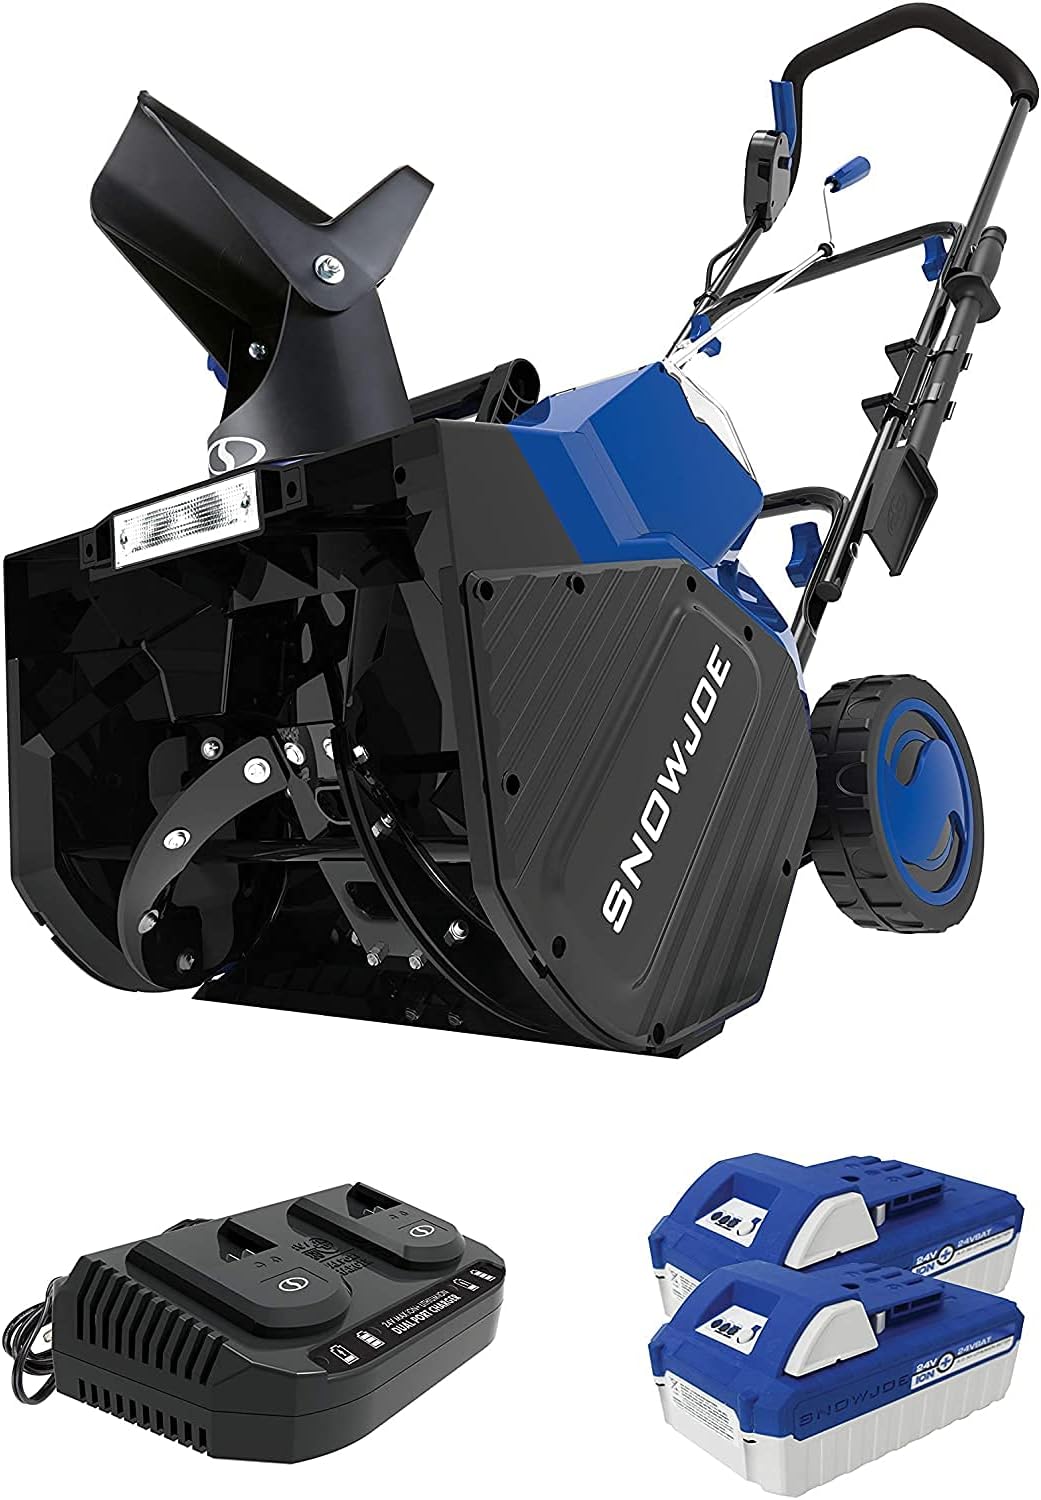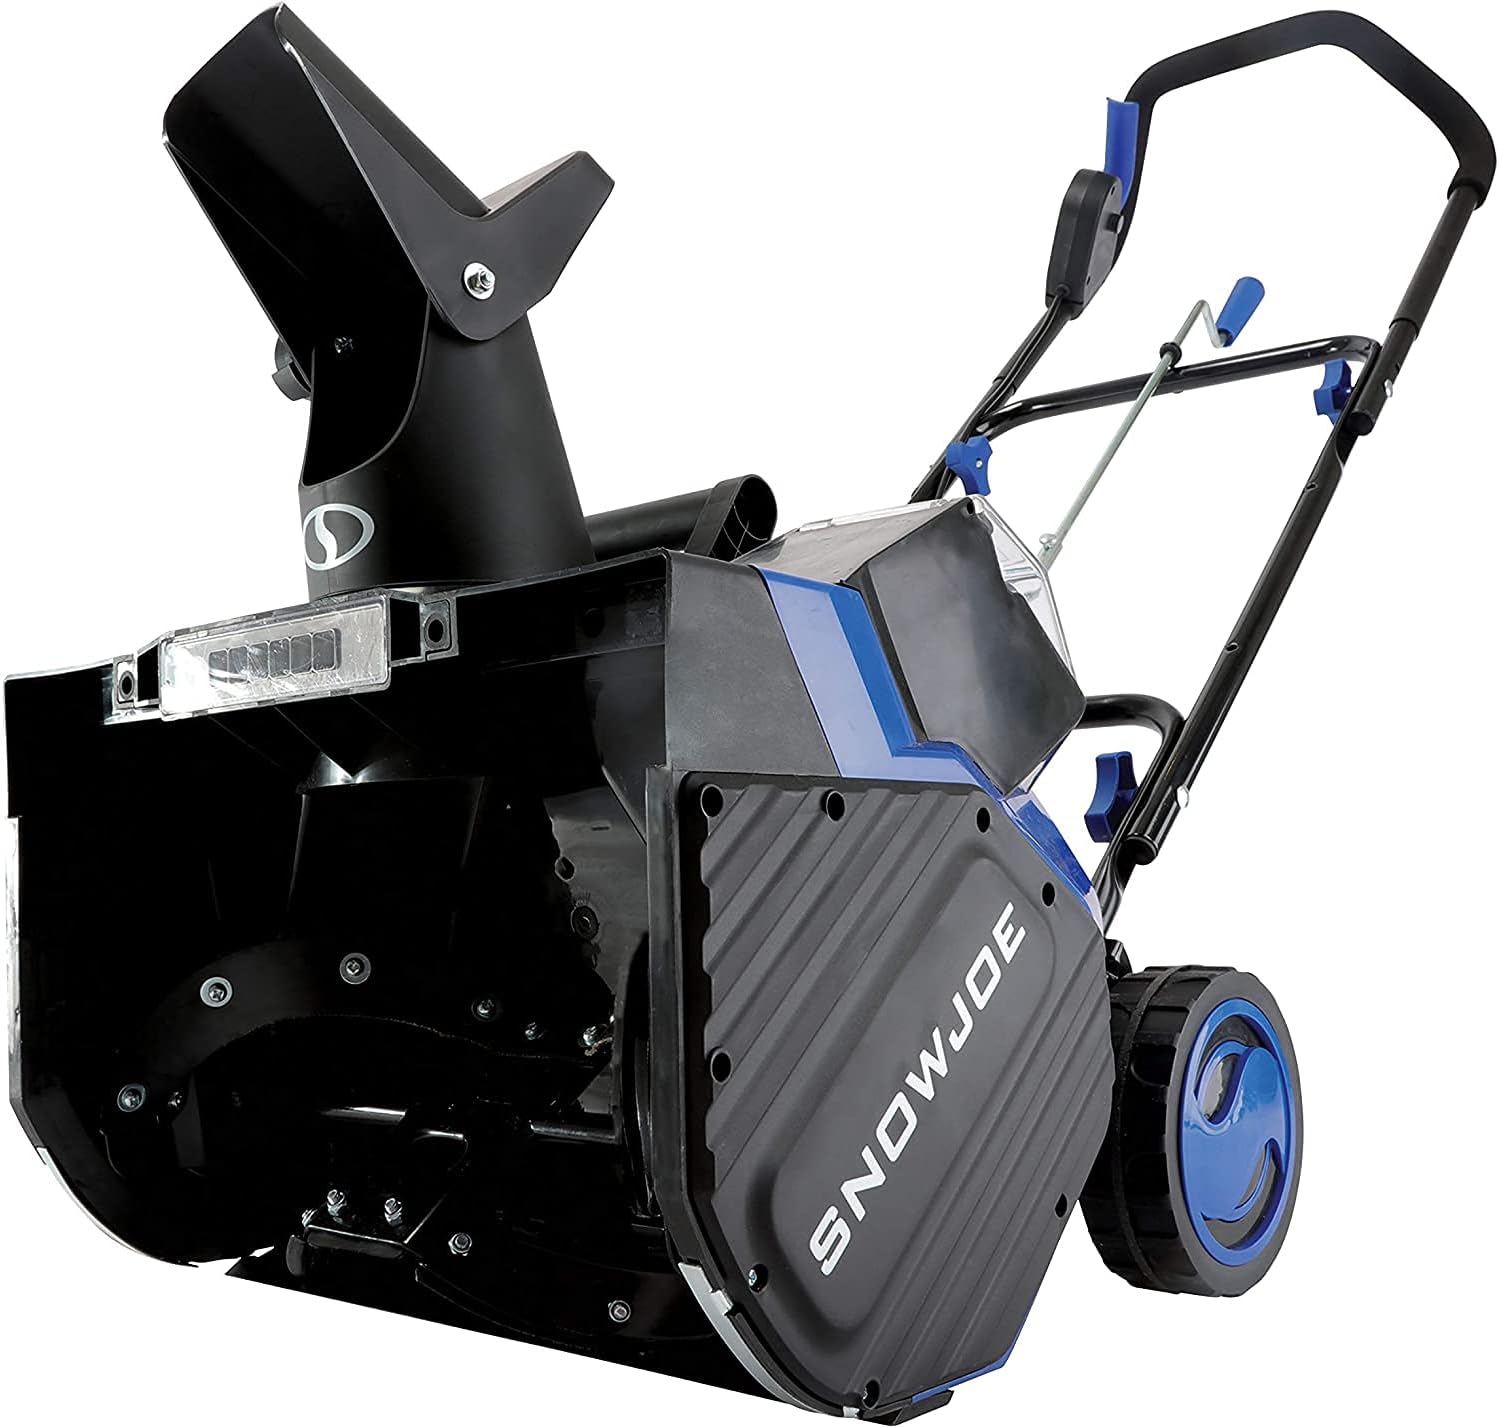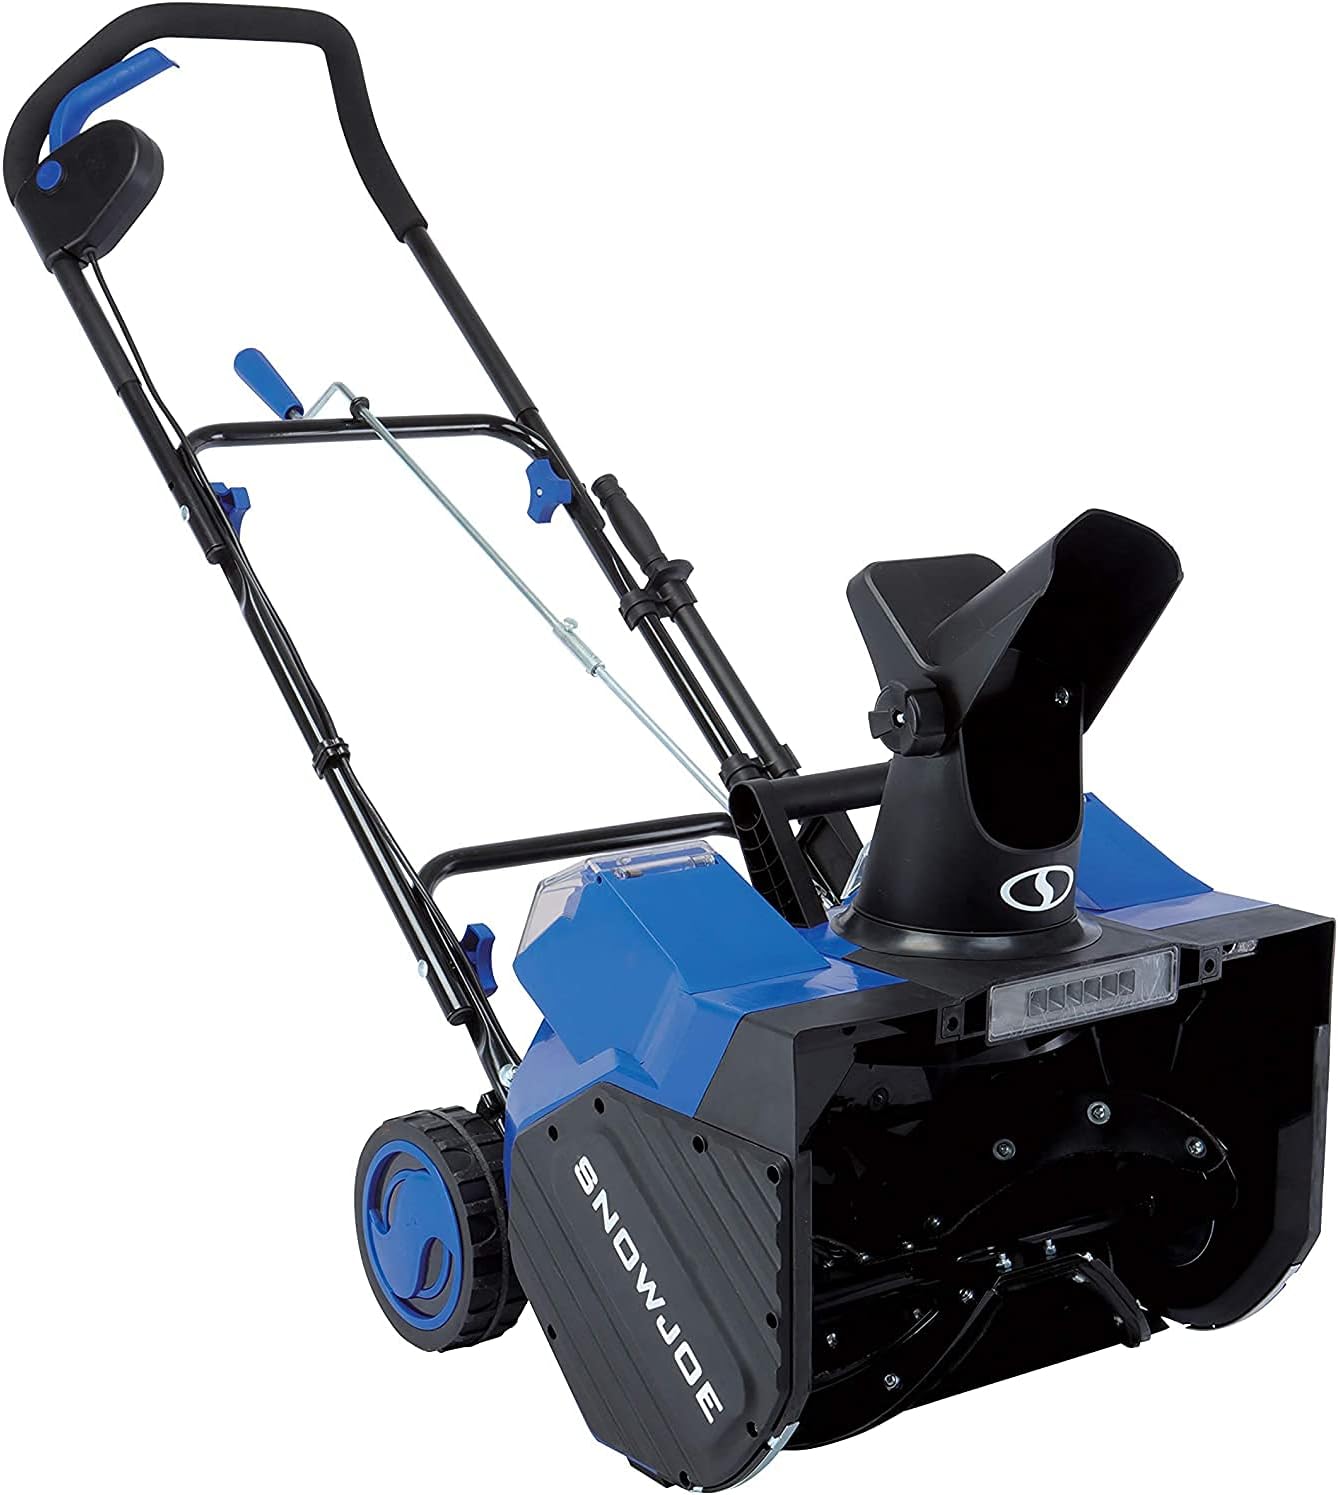
Snow Joe 24V-X2-SB18-RM 18-Inch 48-Volt 4.0-Ah Cordless Snow Blower Kit, (2 x 4.0-Ah Batteries + Rapid Charger)
Category: Amazon Home
WHEN IT COMES TO SNOW, GO WITH JOE®. Meet the latest revolution in cordless snow-clearing technology: 24V-X2-SB18-RM IONMAX 48-Volt 18-Inch Cordless Snow Blower from SNOW JOE®. Powered by Snow Joe’s exclusive IONMAX 24-Volt lithium-ion battery system, the two included 4.0 Ah batteries provide zero carbon emissions for cleaner air. Cut The Cord® with IONMAX cordless convenience to blast past the limits of an extension cord and go anywhere power is at a premium. Equipped with a heavy-duty, rubber-tipped steel blade auger, SNOW JOE clears an 18-inch wide by 10-inch deep path in a single pass. The powerful 1200-Watt brushless motor and the integrated scraper bar at the base of the unit clears right to the ground without damaging your deck, driveway, or pavement. Put the powder precisely where you want it: SNOW JOE’s adjustable chute control rotates 180º to throw snow up to 20 feet away in any direction! And after dark, the integrated 2-Watt LED headlight lights the way for safer nighttime clearing. When there’s more work to be done, boost your battery power with even more IONMAX options online; or GET EQUIPPED® with a second set of IONMAX batteries, to keep throwing when it just won’t stop snowing! When winter strikes, fight back with 48-Volts of snow-shredding power. 24V-X2-SB18-RM 48-Volt 18-Inch Cordless Snow Blower from SNOW JOE.
Features: [LED LIGHT]: 2 W LED headlight lights up the night for safer nighttime clearing | [POWERFUL]: 1200 W brushless motor clears up to 14 tons of snow per charge | [DURABLE]: 4-blade rubber-tipped steel auger clears a path 18” wide x 10” deep in a single pass | [48V POWER]: Included 2x 4.0-Ah batteries offer up to 40 minutes of rechargeable runtime